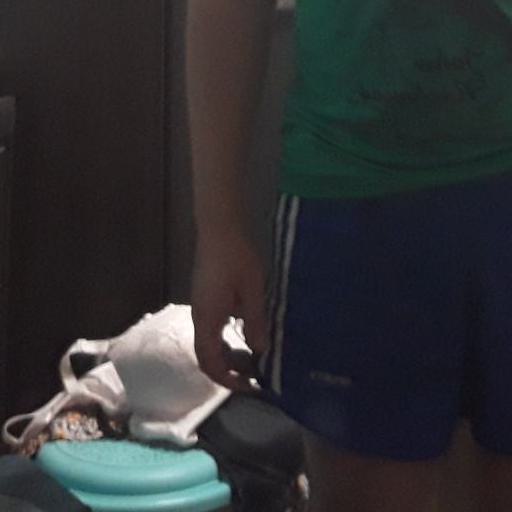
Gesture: no_gesture